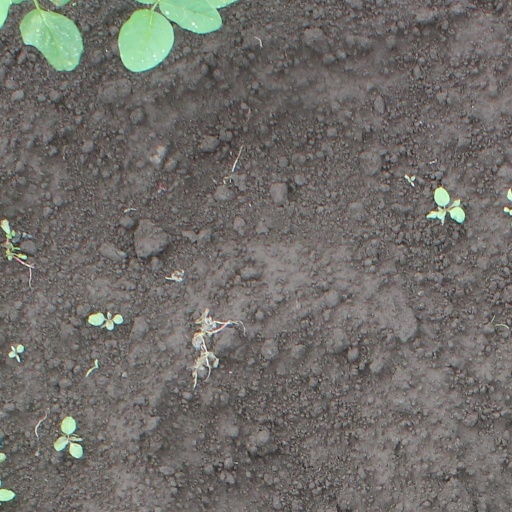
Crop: soybean